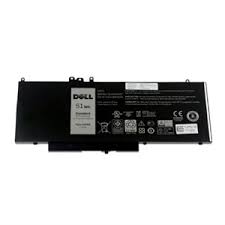
Waste category: battery